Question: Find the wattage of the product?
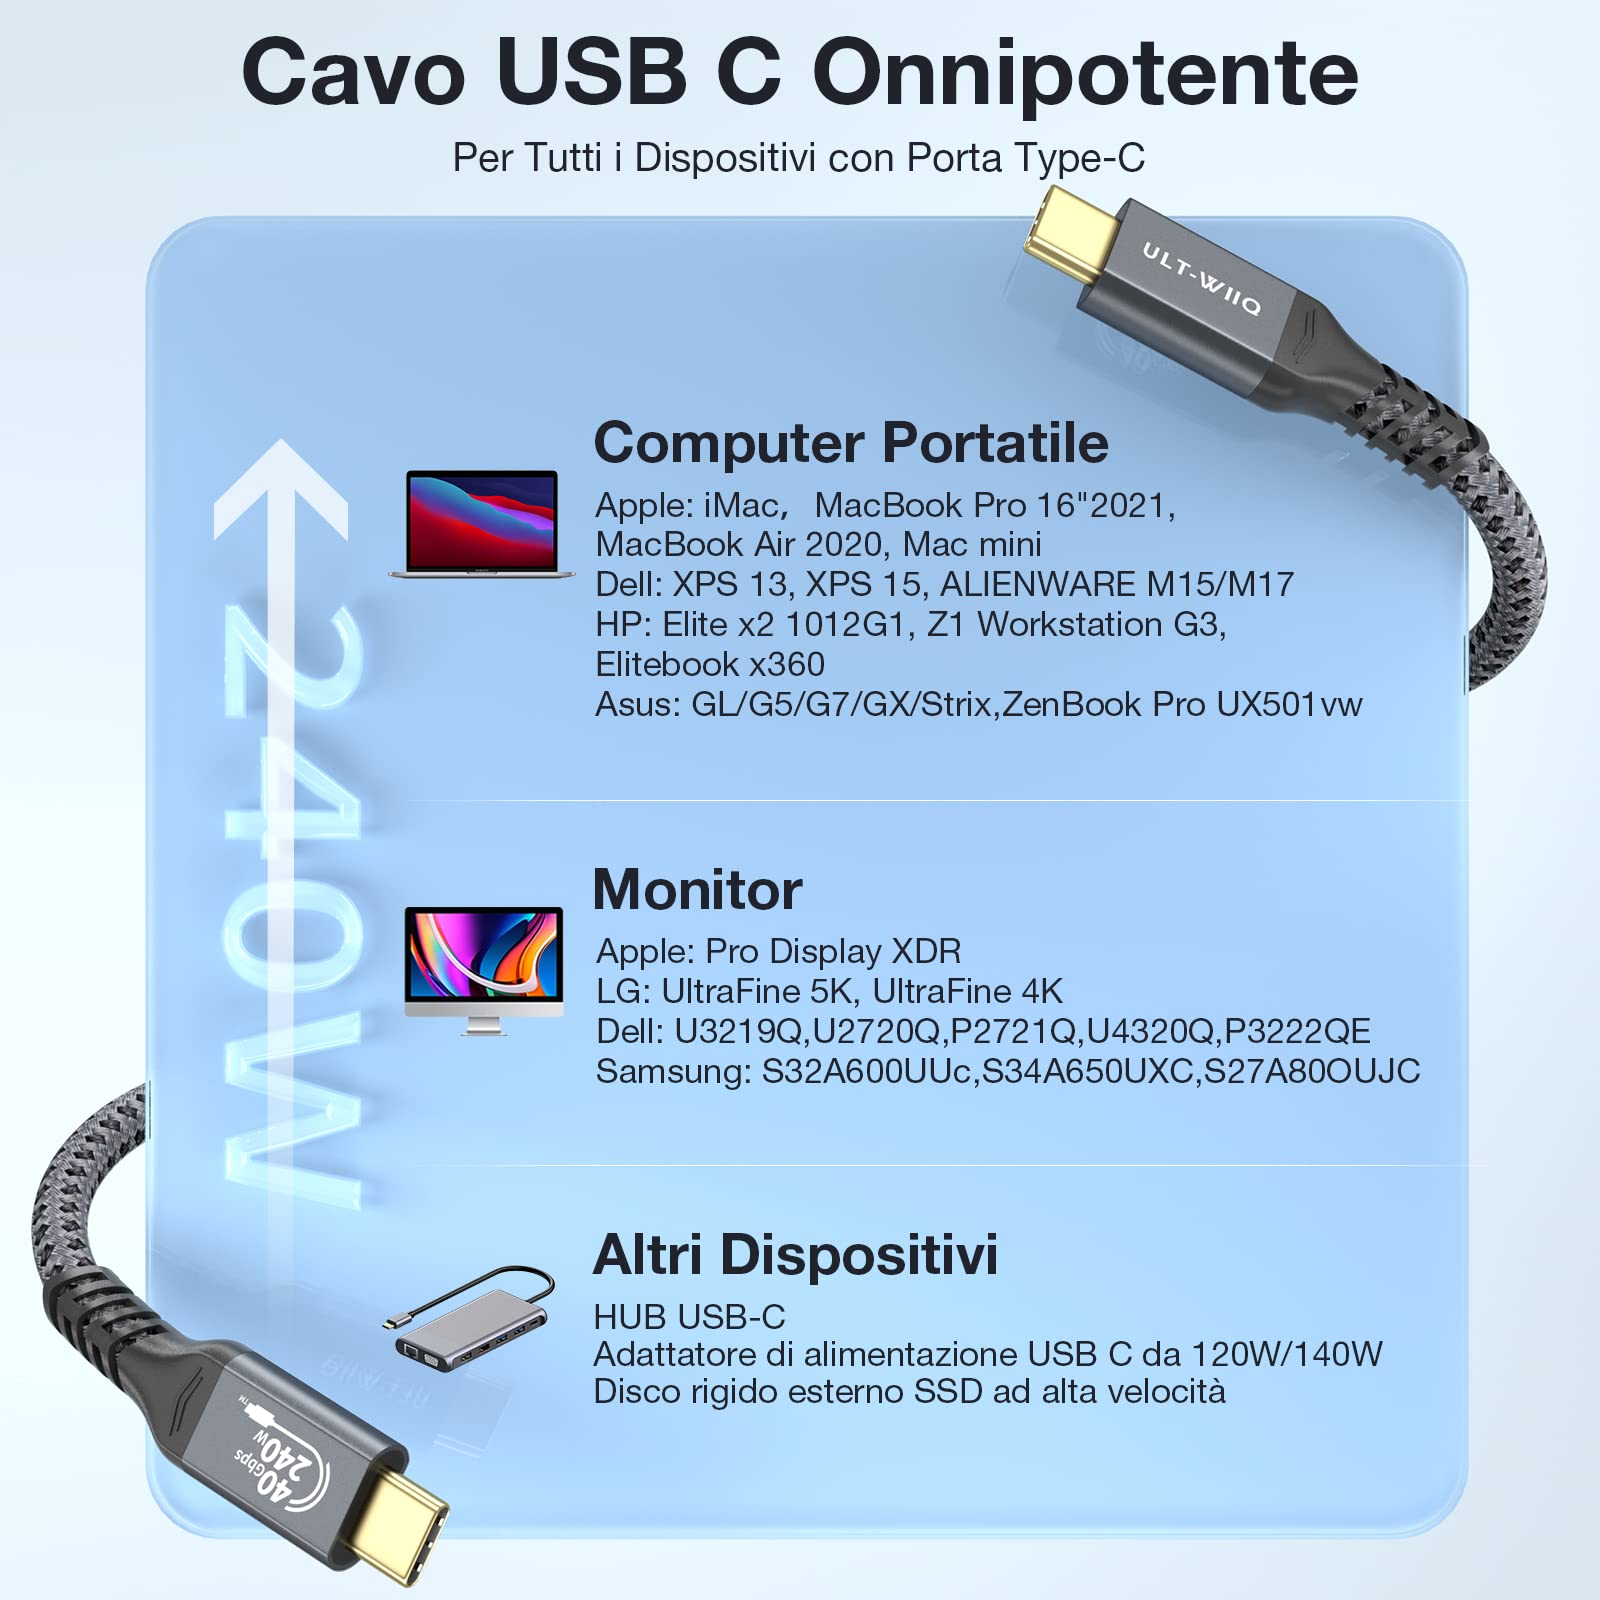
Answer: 240.0 watt